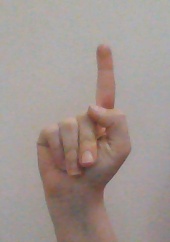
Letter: bb